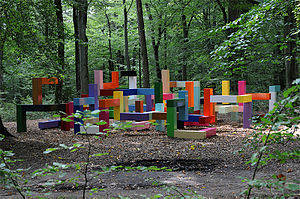
Vanås slot / Galleri
Vanås eller Wanås er et slot i Östra Göinge herred i det nordlige Skåne. Slottet ligger ca. 20 km nord for Kristianstad.